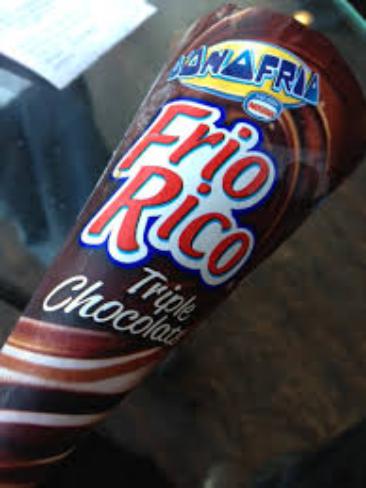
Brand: Chocolate D'Onofrio
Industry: Food